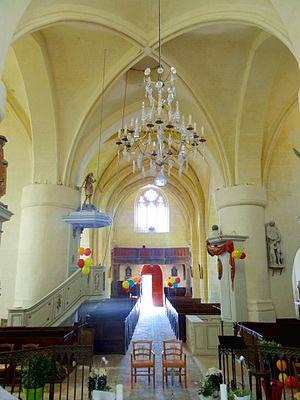
Intérieur de l'église - voir titre.
L’église Saint-Crépin-et-Saint-Crépinien est une église catholique paroissiale située à Saint-Crépin-Ibouvillers, dans le département de l'Oise, en France. Cette église de plan cruciforme se singularise par sa flèche de pierre octogonale du milieu du XVIᵉ siècle, d'une facture lourde et d'une composition singulière, avec un décor librement inspiré de la Renaissance et quelques réminiscences du style gothique flamboyant. À l'intérieur, le chœur et les croisillons du transept sont surtout remarquables pour leurs voûtes d'ogives sexpartites et l'agencement inhabituel des supports, qui conservent en partie leur polychromie ancienne. La construction s'est vraisemblablement échelonnée entre la fin du XIIᵉ siècle et le milieu du XIIIᵉ siècle, et s'est donc achevée en pleine période gothique rayonnant, quand il fut jugé nécessaire de remanier le portail, la fenêtre nord du transept et puis la baie occidentale de la nef dans le nouveau style. La nef a été si profondément remaniée qu'elle ne garde plus aucun caractéristique d'origine.